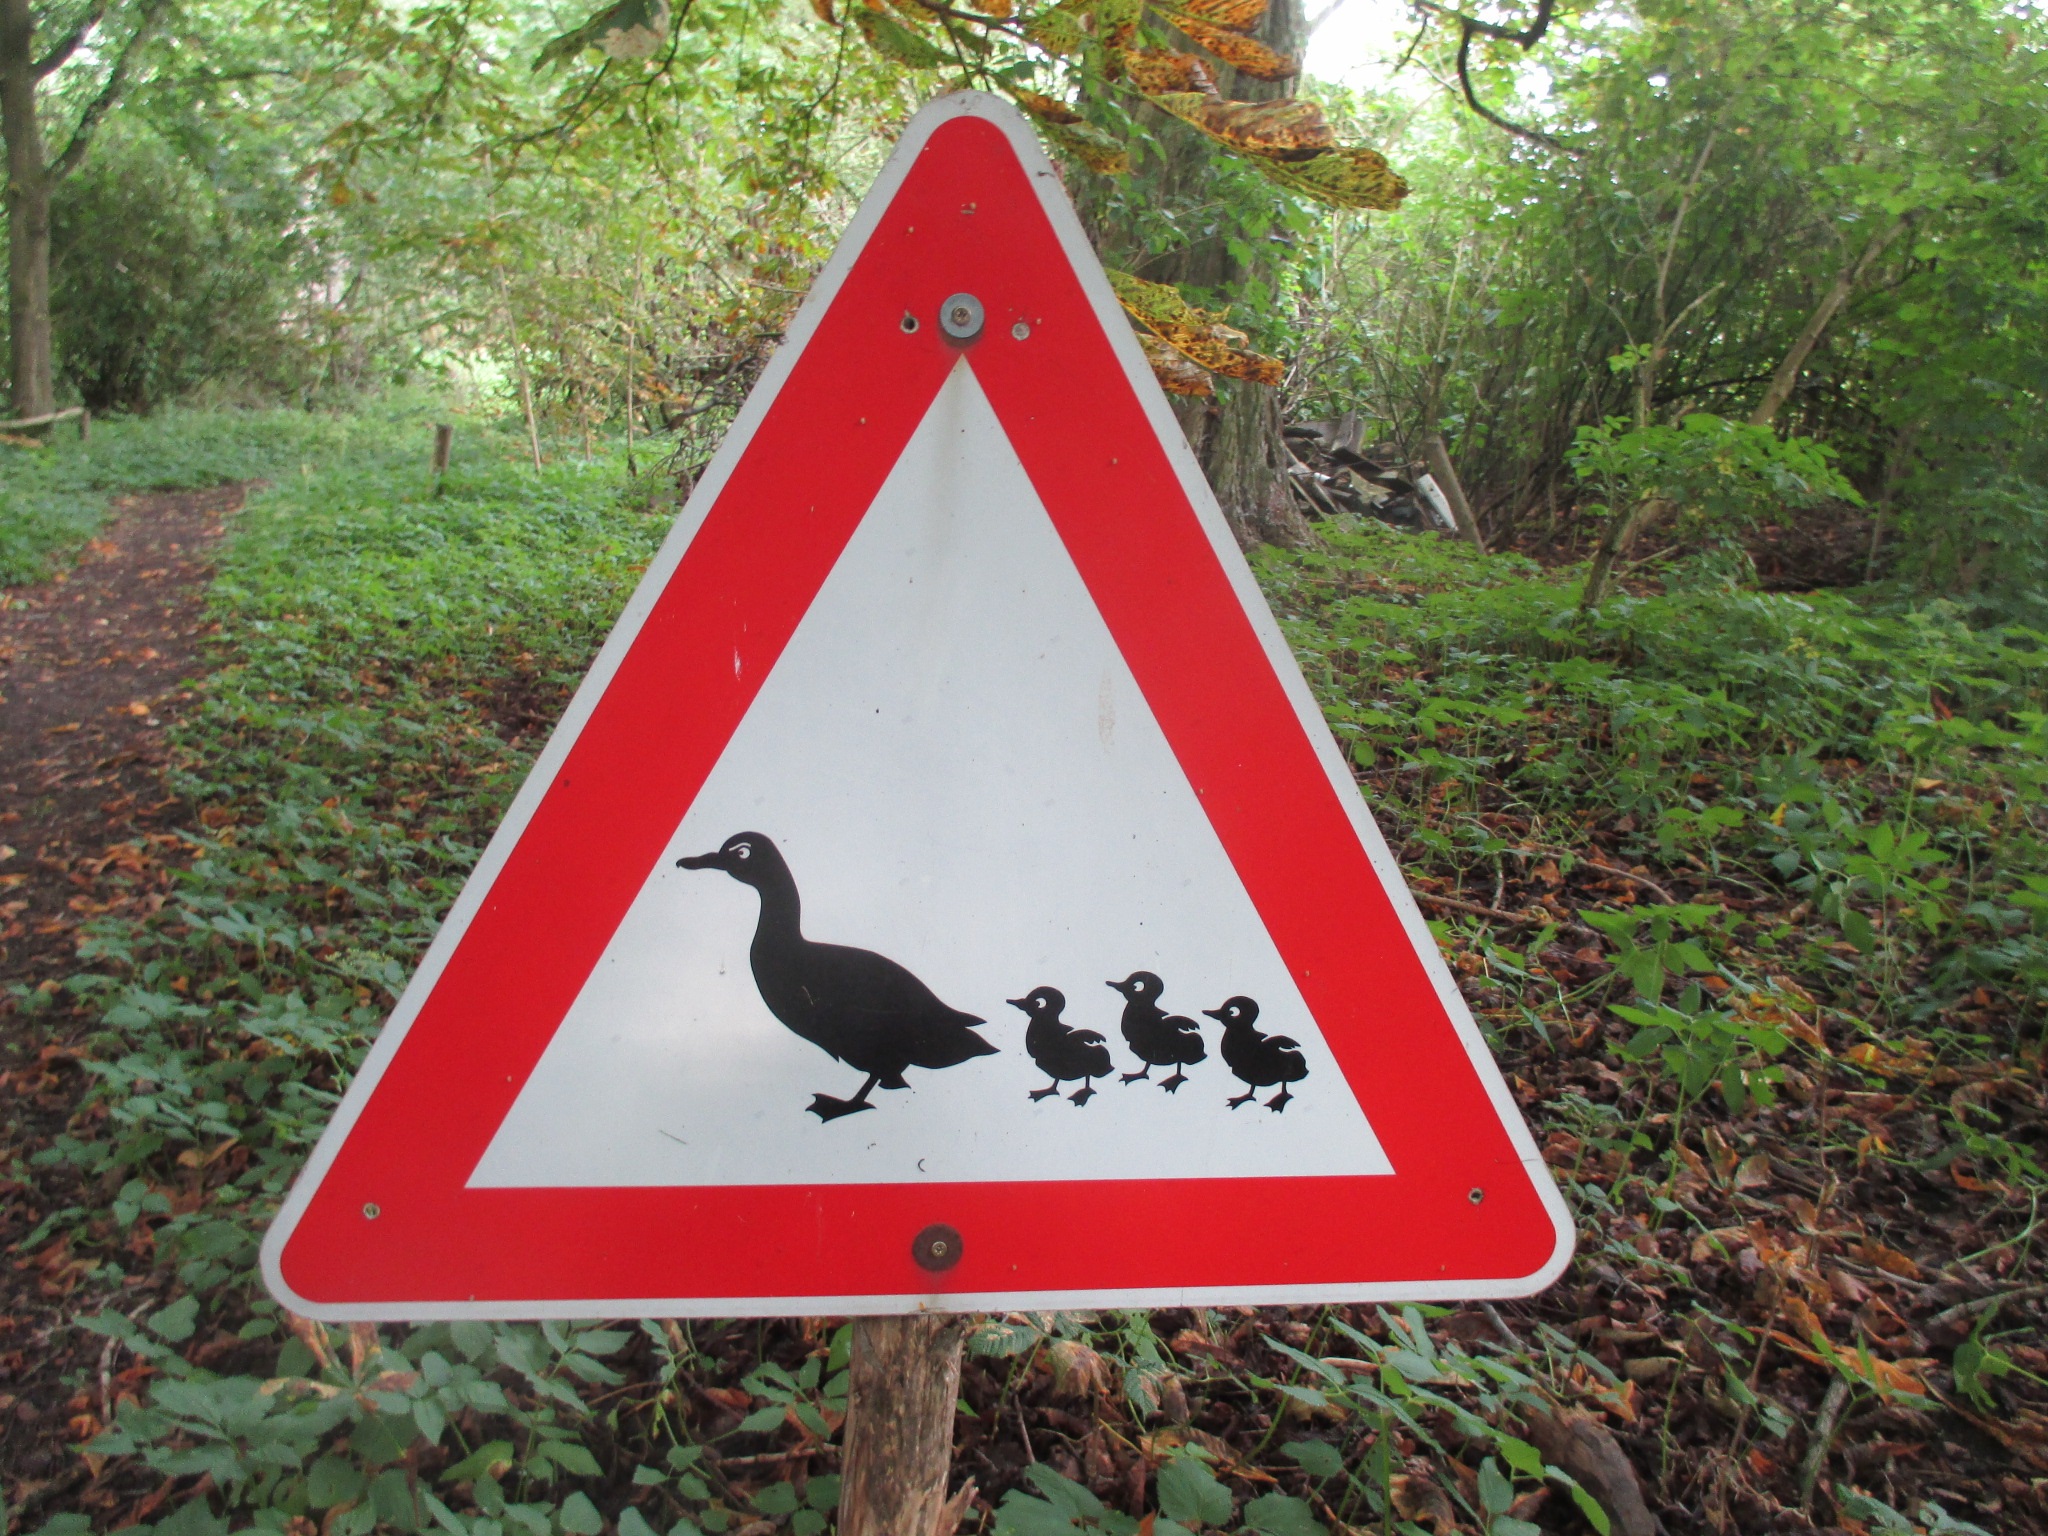
nature, sign, street sign, signage, note, ducks, caution, protect, attention, ducklings, nature conservation, traffic sign, duck mother